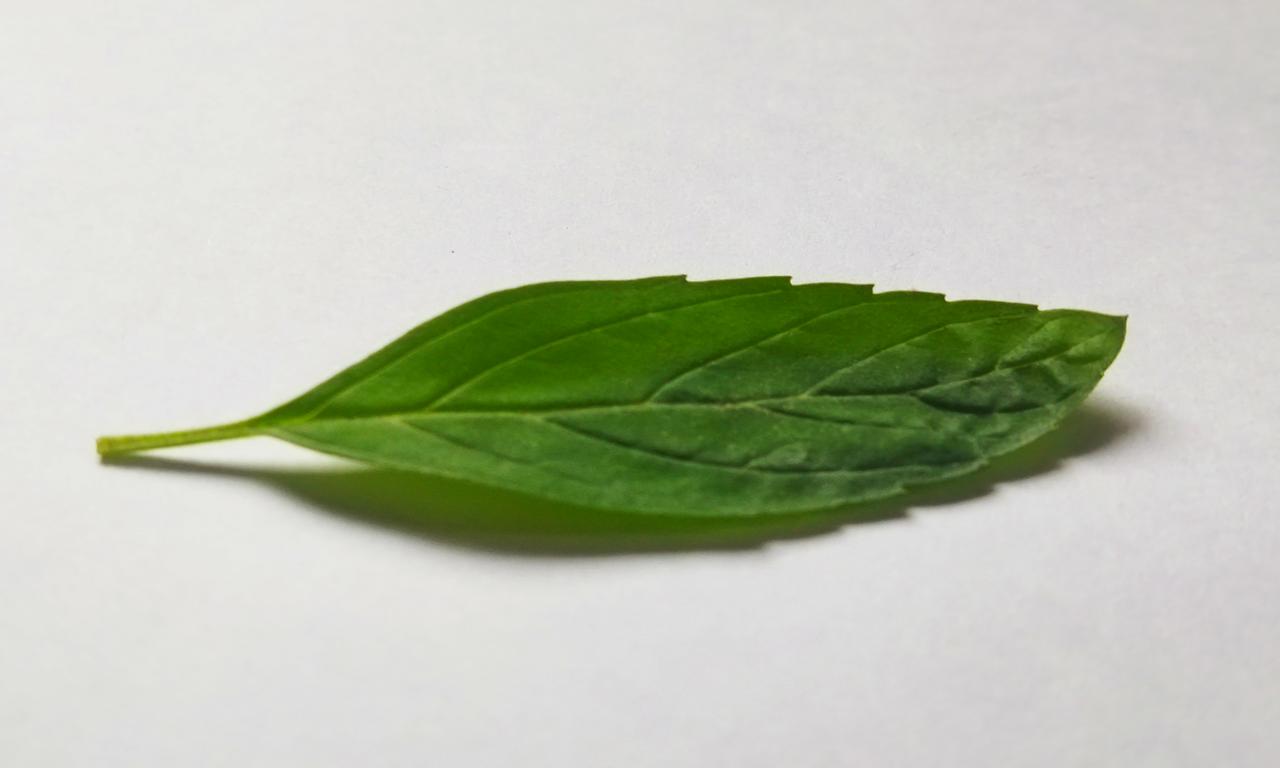
Label: Fresh